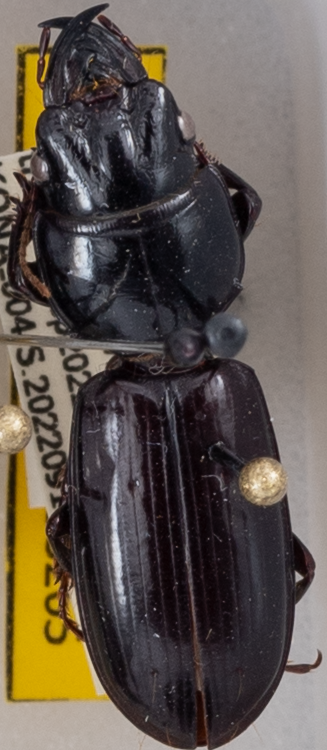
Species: Scarites vicinus
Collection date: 2022-09-14
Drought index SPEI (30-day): -0.408
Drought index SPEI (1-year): -0.54
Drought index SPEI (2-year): -0.39